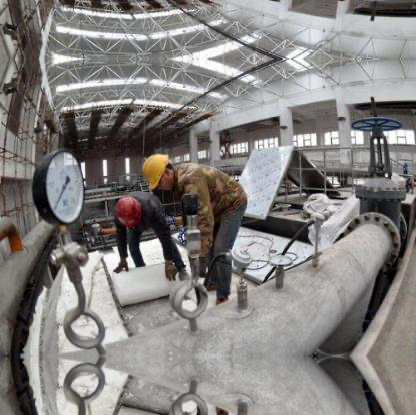
Objects in the image:
label: helmet
label: helmet